Ala Moana Center

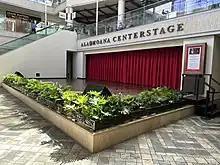
Ala Moana Centerstage at the Ala Moana Center, 2023

The Makai Market food court was built in 1987. A 1999 expansion added the Makai wing, with Neiman Marcus as a new anchor. A shopping complex and parking spaces were demolished just north of the mall in 2006 to make way for the Mauka wing, which was completed on March 7, 2008, and was anchored by Nordstrom.